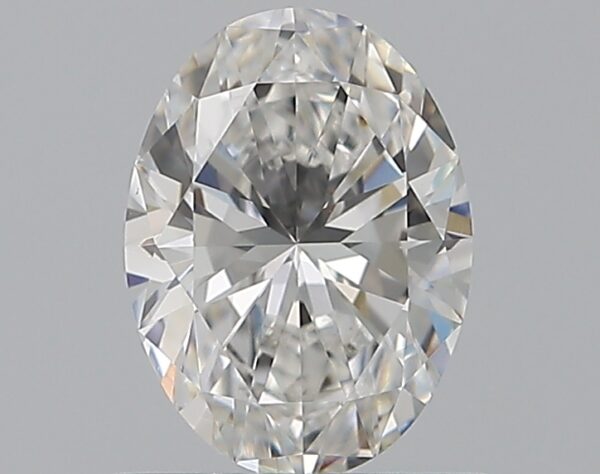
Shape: oval
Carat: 0.63
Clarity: VS1
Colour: D
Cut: EX
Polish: EX
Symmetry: VG
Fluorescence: VS
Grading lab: GIA
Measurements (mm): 6.6 x 4.88 x 3.08